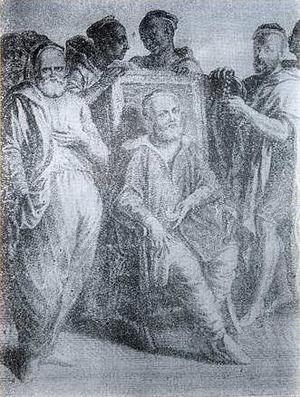
Abdellah Benaïcha ou Ben Aïcha, connu en Europe sous le nom de Benache est un célèbre corsaire Salétin, amiral et ambassadeur marocain en France et en Angleterre au XVIIᵉ siècle. Il a mené de lointaines expéditions contre les vaisseaux chrétiens.